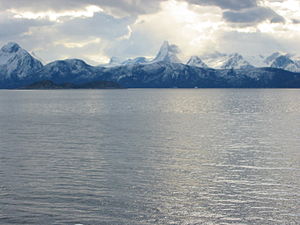
Fjorde i Norge / Fjorde efter fylke / Nordland
Stetind set fra Tysfjorden.
Norske fjorde er kendt verden over og står som et symbol på den norske natur. Der er op mod 1190 navngivne fjorde i Norge, og den norske kyst er et af de områder i verden med de fleste fjorde. Norge har også flere af de længste fjorde i verden med Sognefjorden på 204 km som den længste. De fleste af fjordene findes i det langstrakte Nordland, som har op mod 300 fjorde, mens Finnmark har omkring 200. To af fjordene, Geirangerfjorden og Nærøyfjorden, står på verdensarvslisten for naturområder.